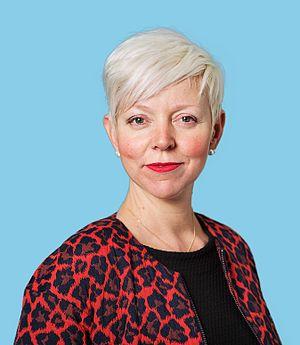
Kirsten van den Hul, née le 18 août 1976 à Bathmen, est une écrivaine, éditorialiste et femme politique néerlandaise. Membre du Parti travailliste, elle est représentante à la Seconde Chambre des États généraux depuis le 23 mars 2017.